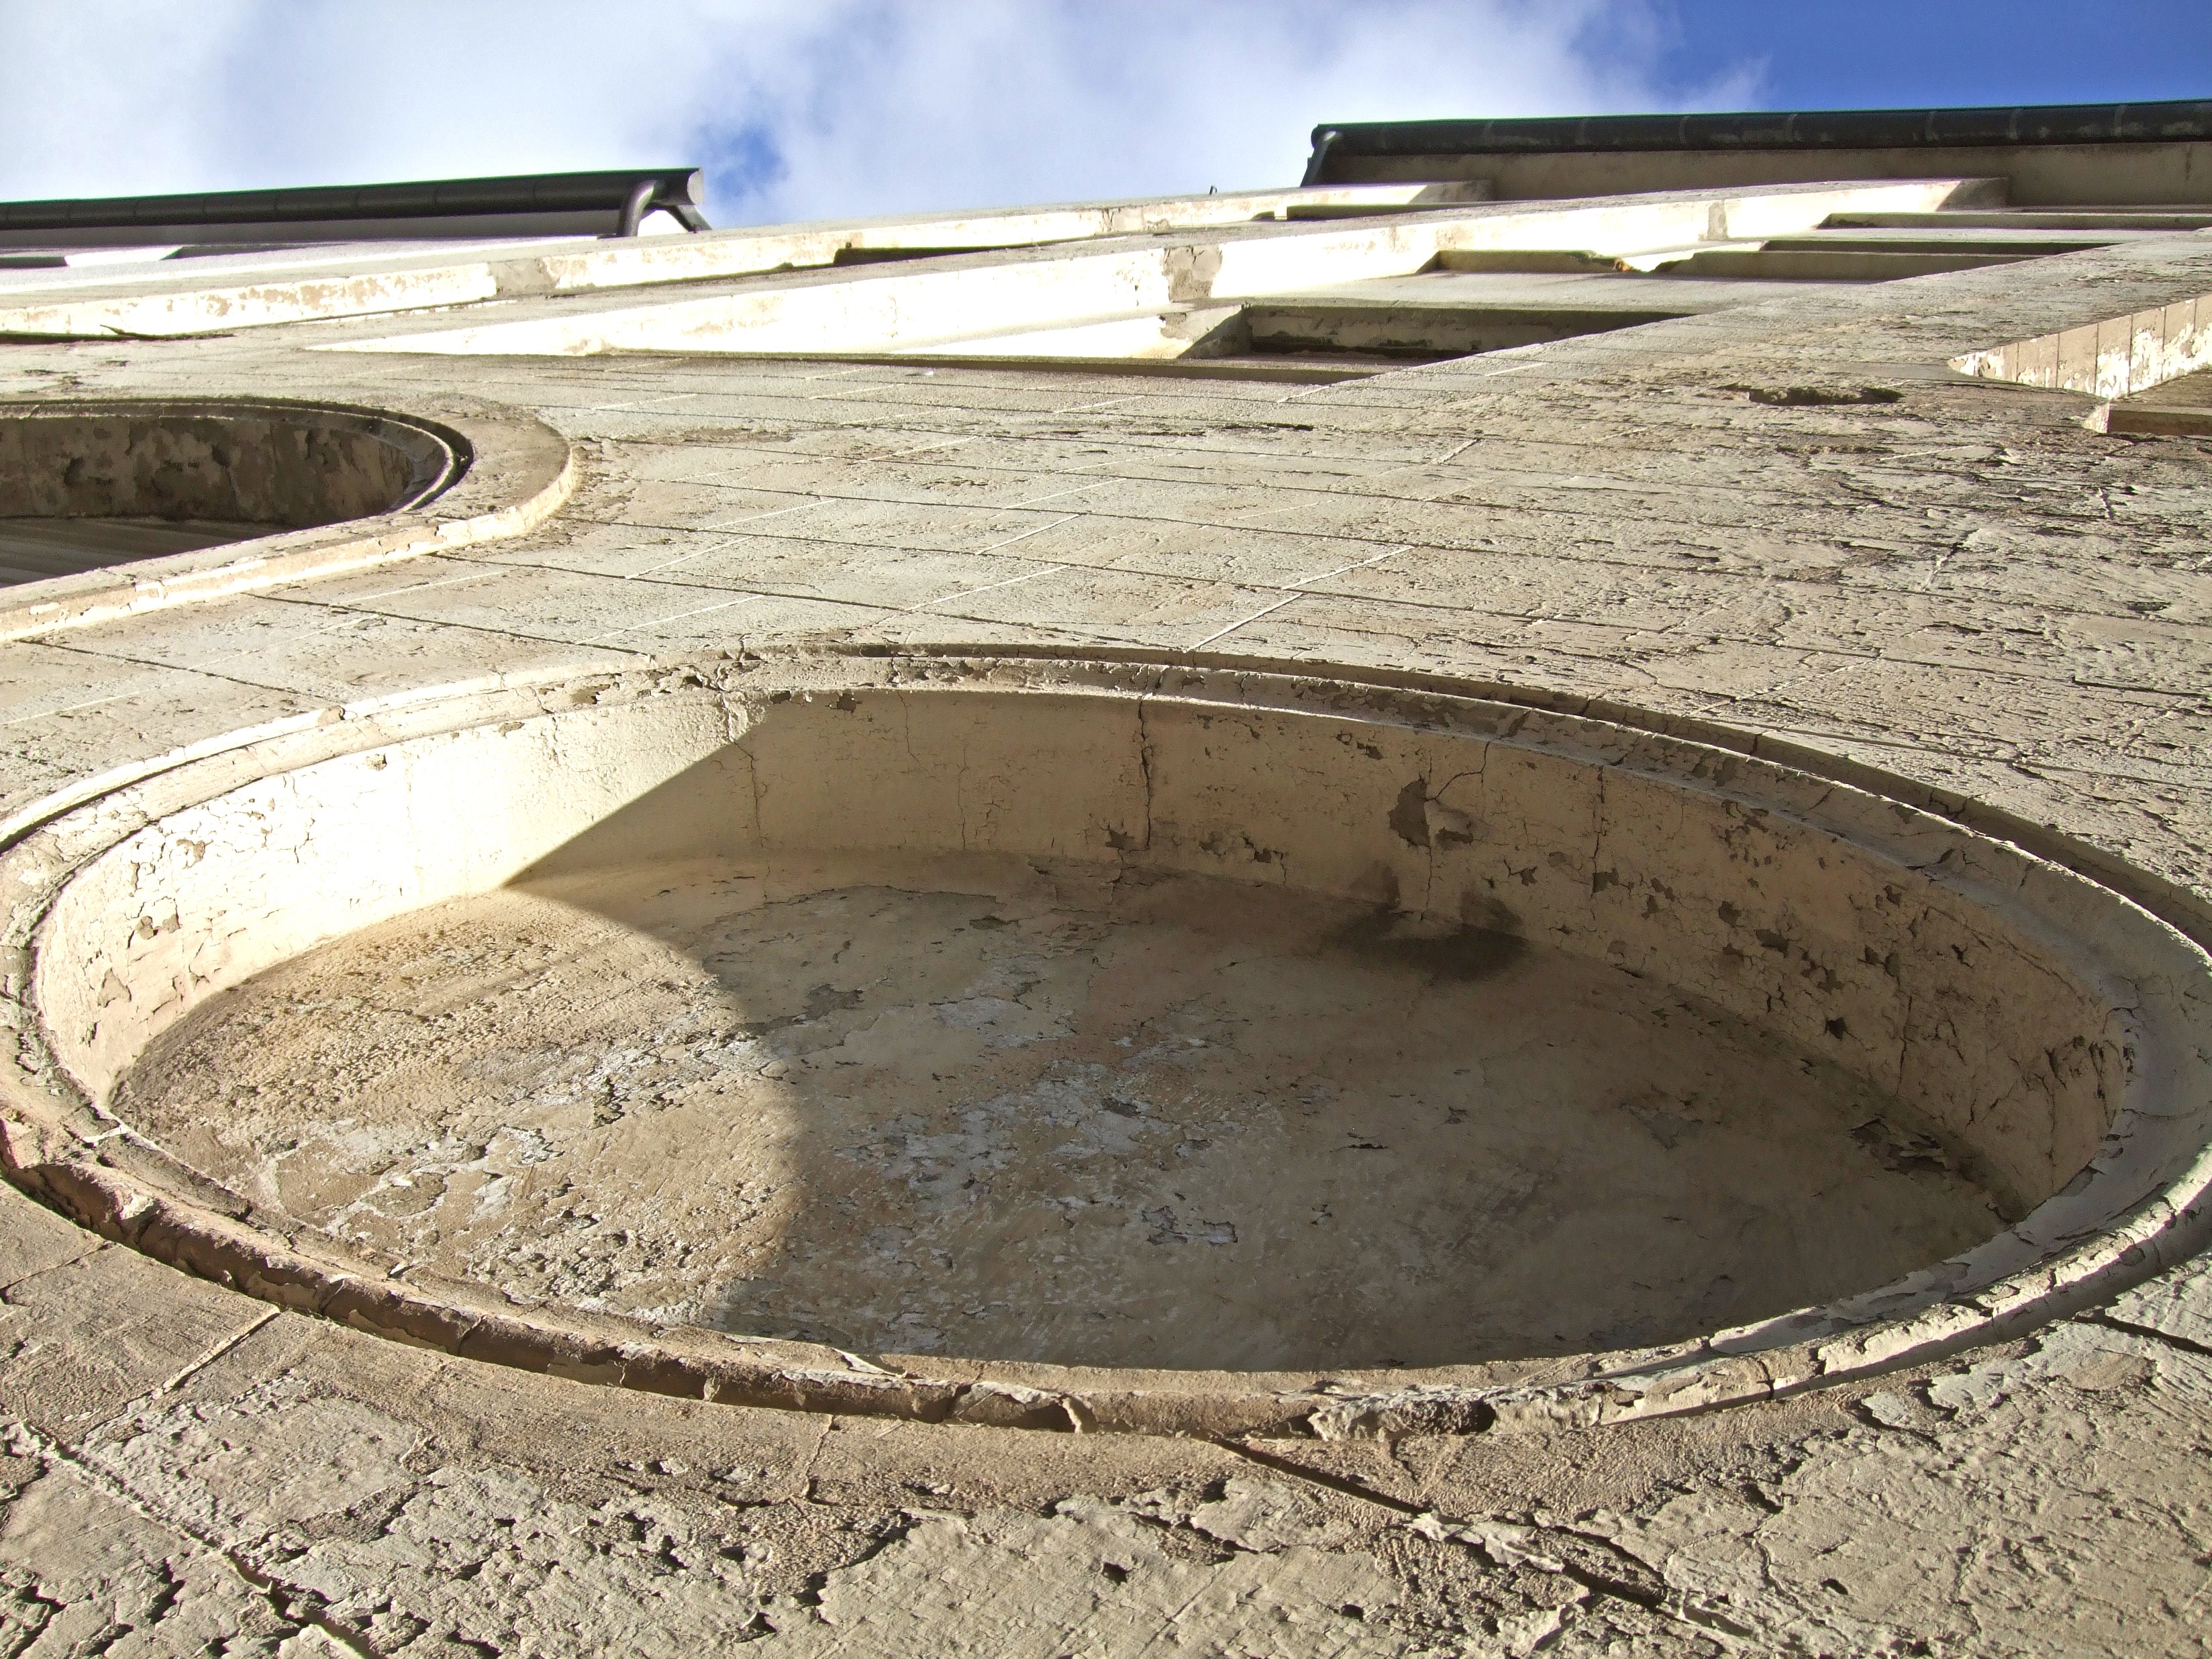
structure, perspective, building, home, wall, construction, material, clouds, background, amphitheatre, foundation, duisburg, masonry, ancient history